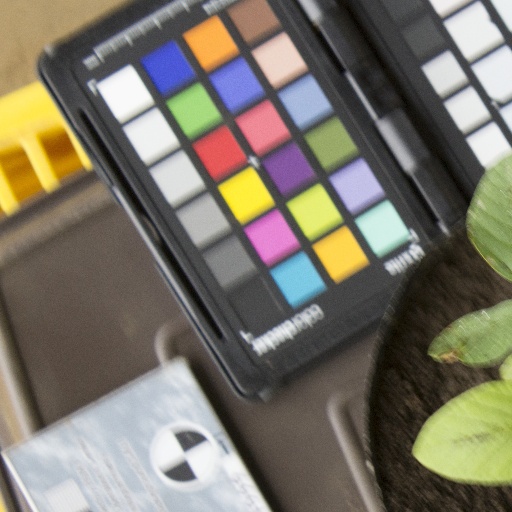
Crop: soybean